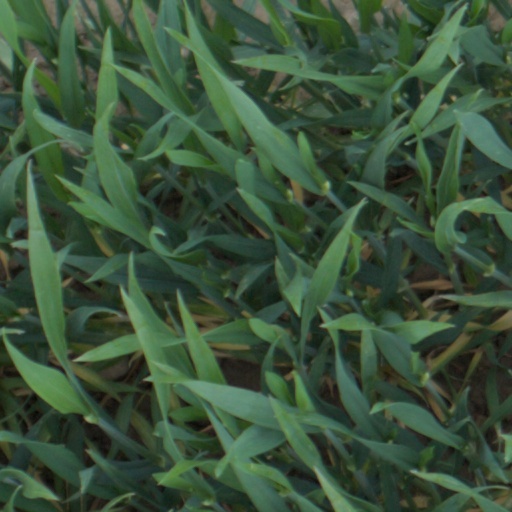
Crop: wheat